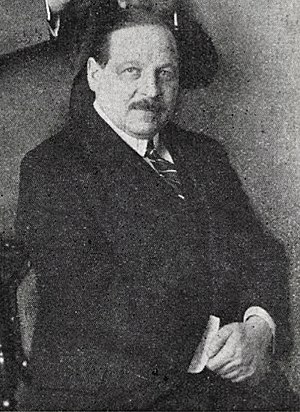
Emmerich Kálmán
Emmerich Kálmán var en ungarsk komponist, der sammen med Franz Lehár betragtes som et stort navn blandt komponister af wieneroperetter.